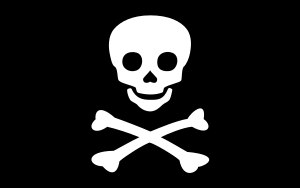
Sørøveri
Piratflaget
Sørøveri - røveri til søs, også kendt som pirateri - er en forbrydelse, som gennem historien har spillet en afgørende betydning i flere områder. Et grundelement i sørøveri er skibets rolle - dels som bytte, dels som flugtfartøj. Meget sørøveri har fundet sted nær grænserne mellem forskellige lande, hvor sørøverne har kunnet skjule sig i ét land og plyndre i et andet. Dette har også været udnyttet i krigssammenhæng, hvor kapere har fået tilladelse til at tage fjendtlige skibe til fange – for indsatsen fik kaperen udleveret skibets ladning.